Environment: real
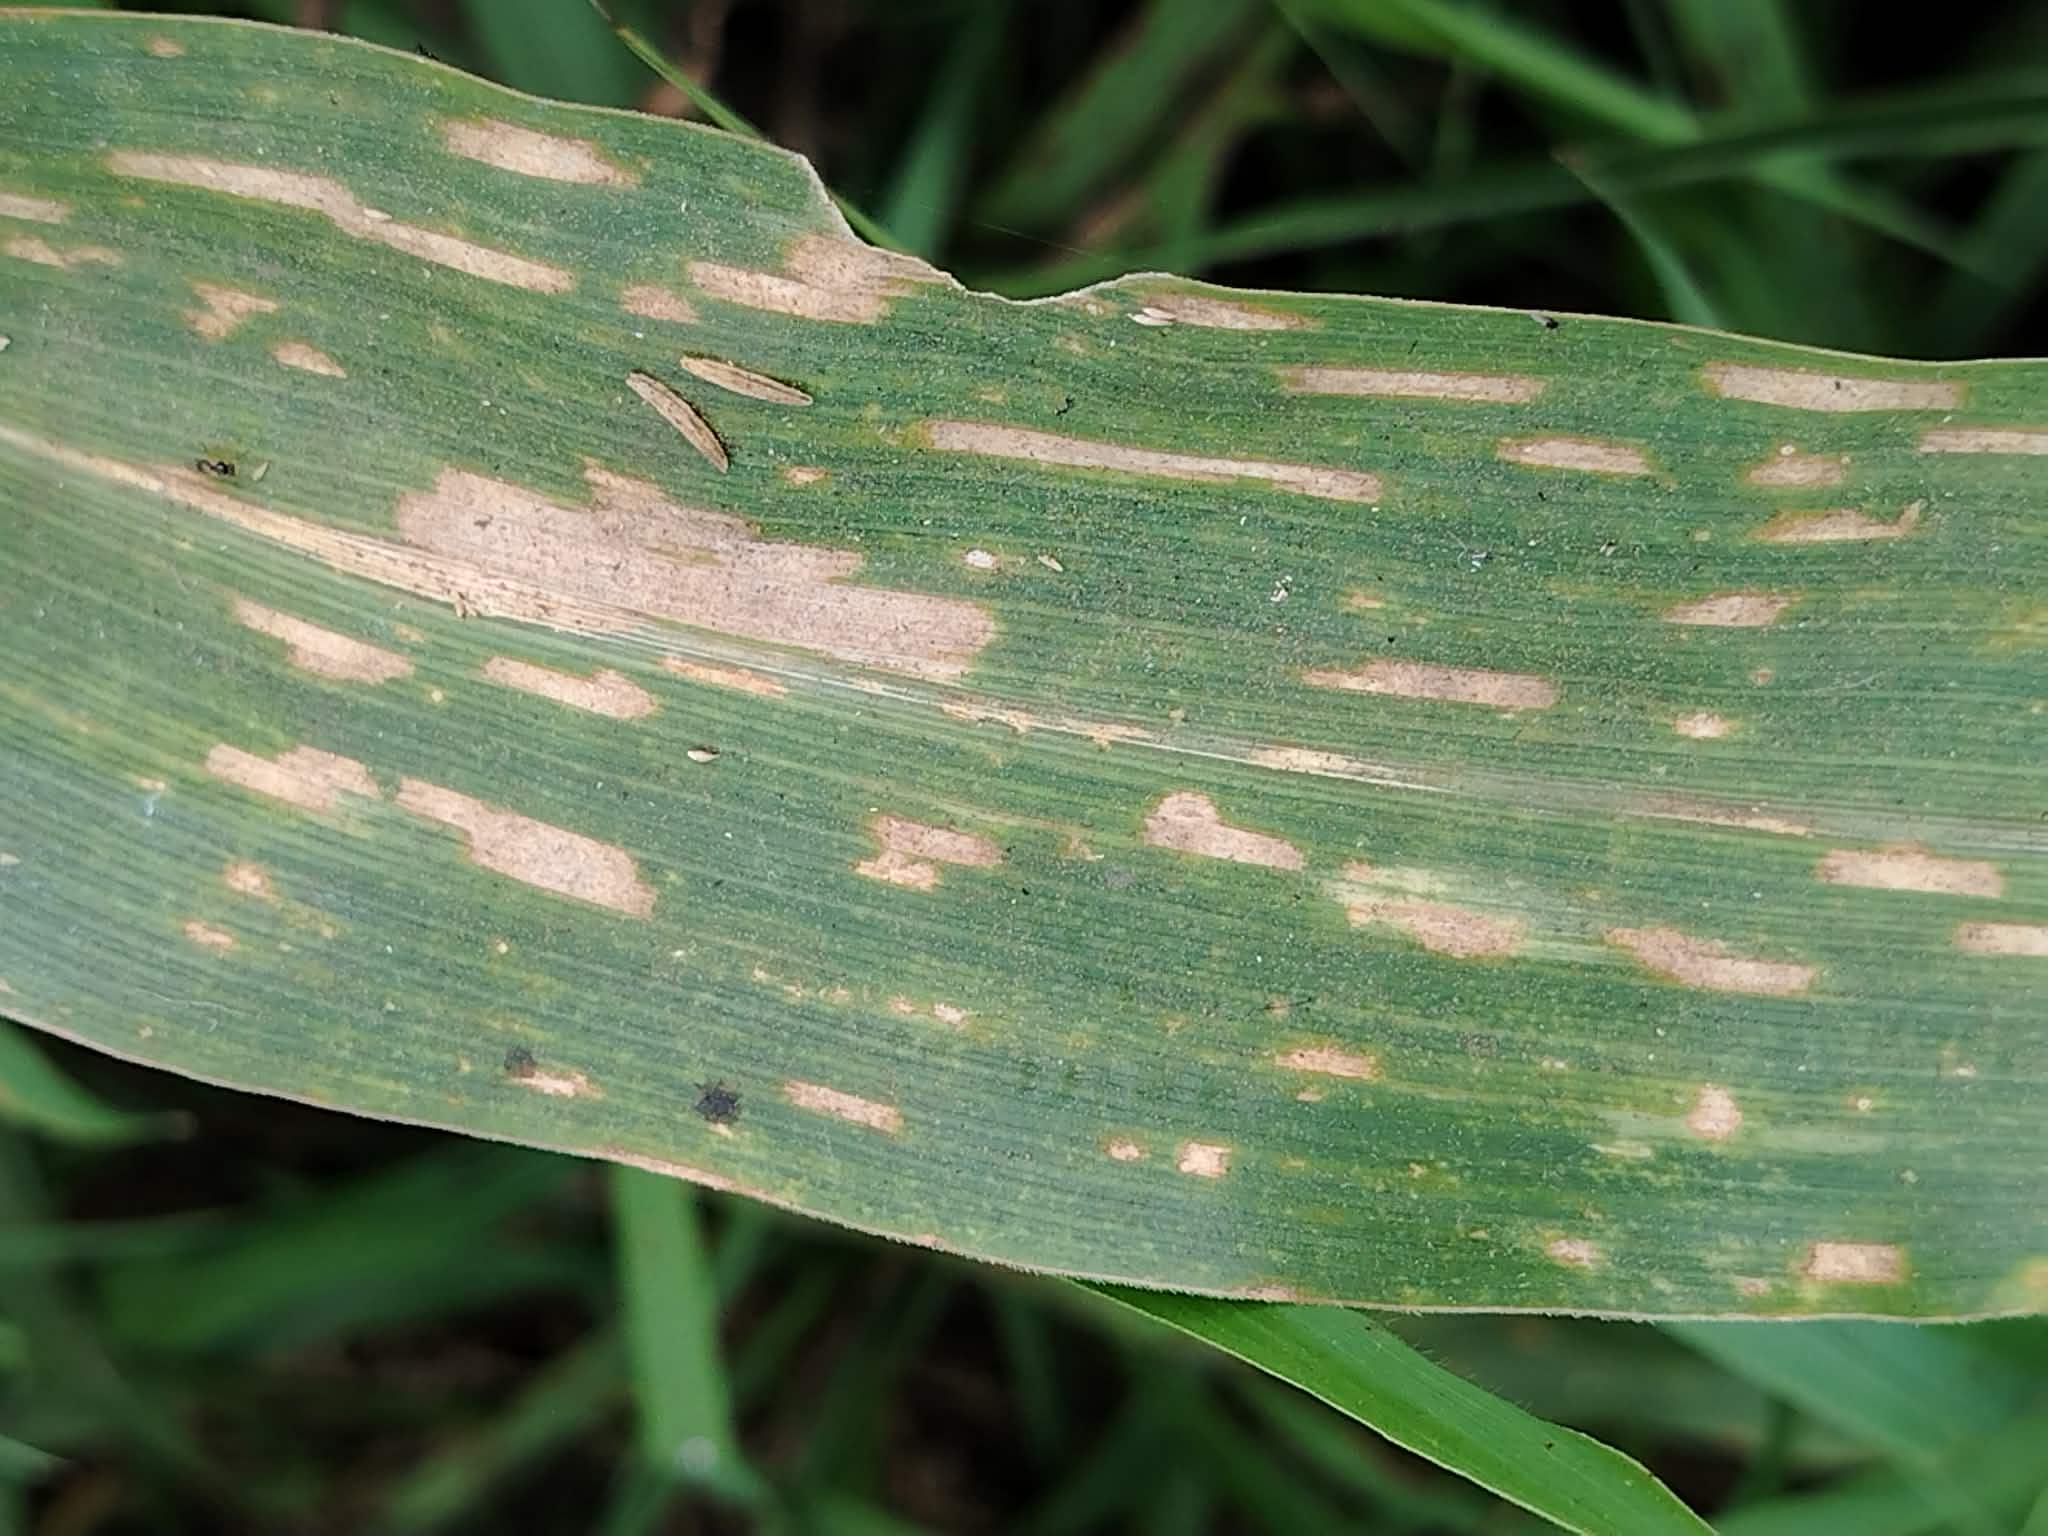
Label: gray_leaf_spot